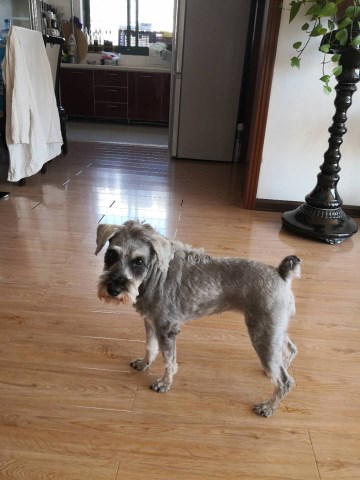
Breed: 2342-n000102-miniature_schnauzer